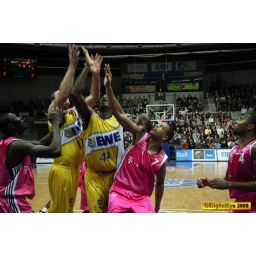
oldenburg ewe baskets vs bonn foto by OlDigitalEye 2009 01 31 7889_2